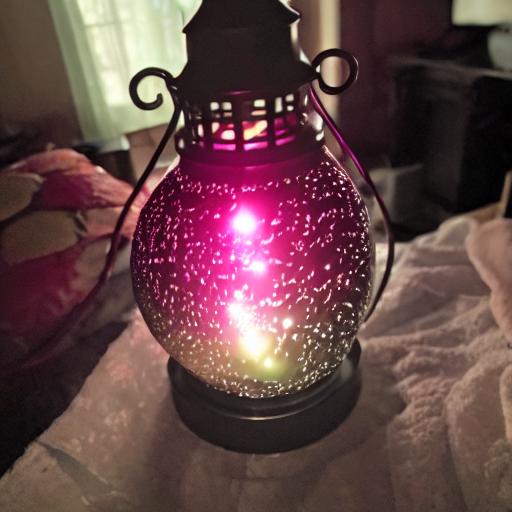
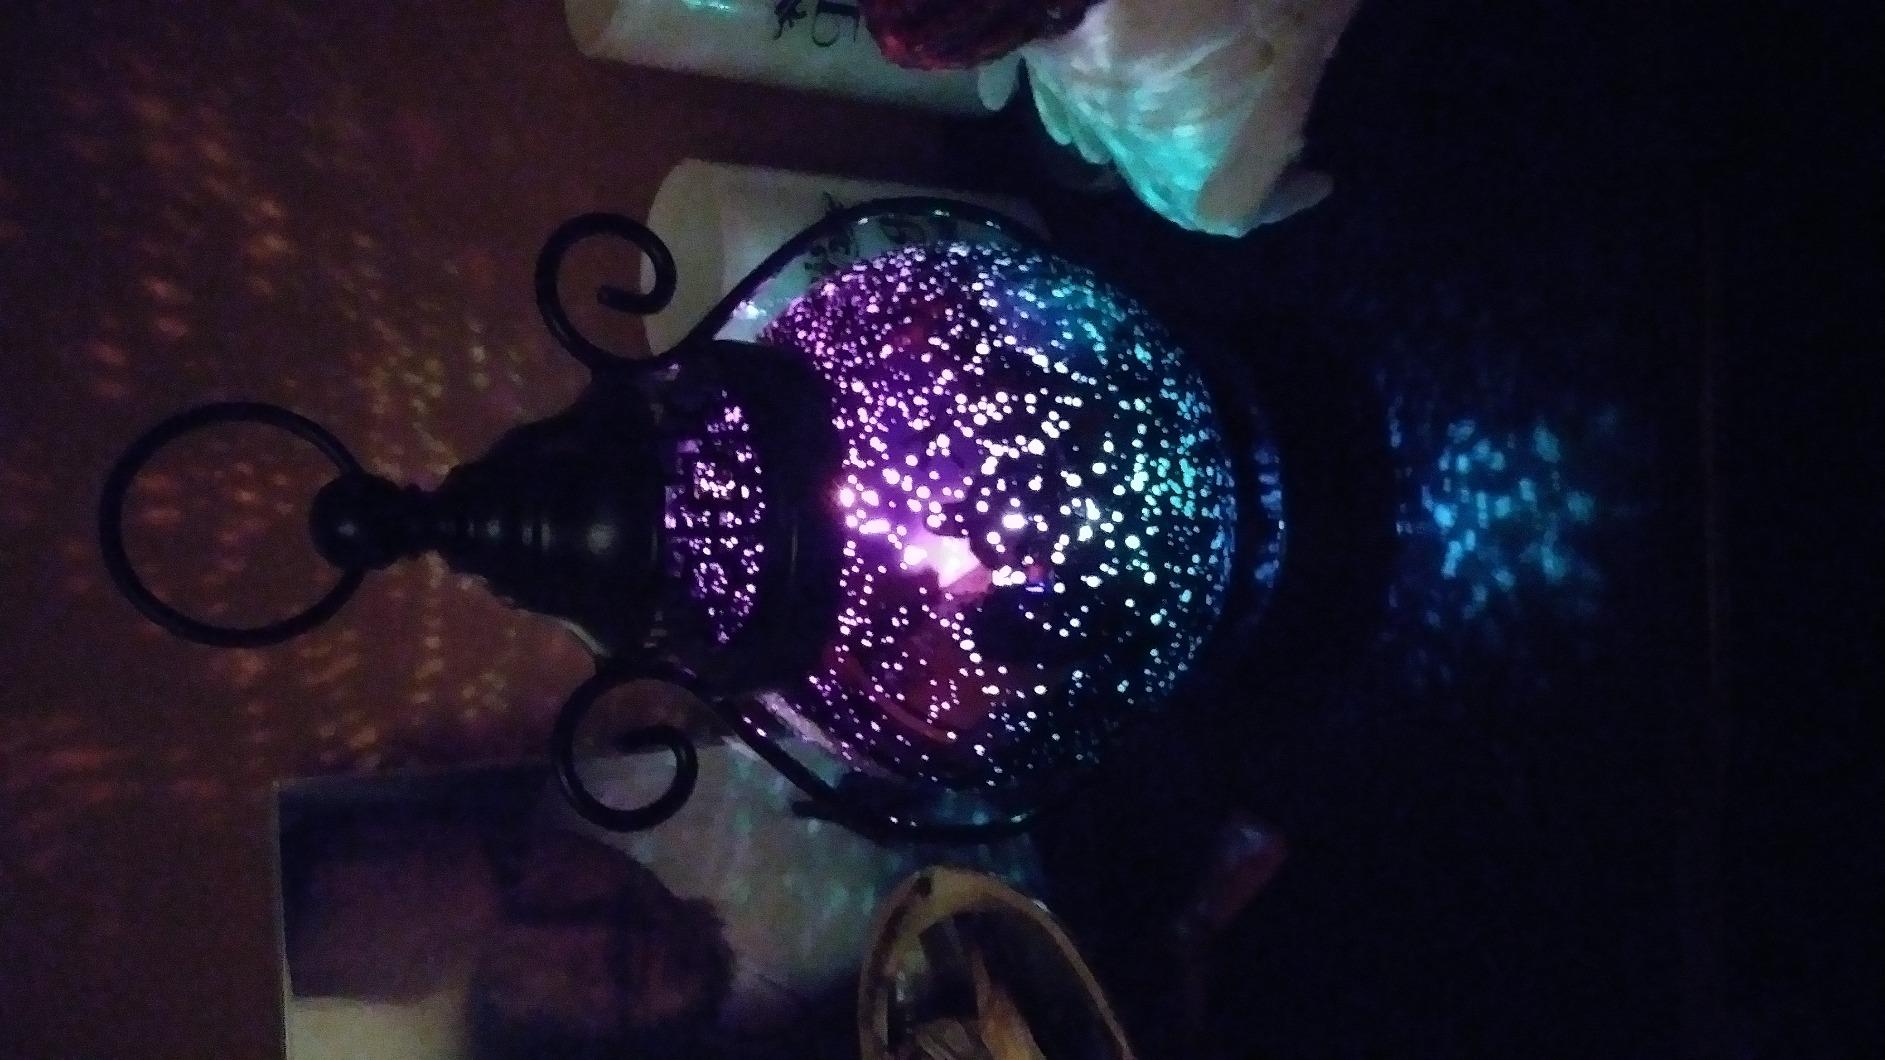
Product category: lantern
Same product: no